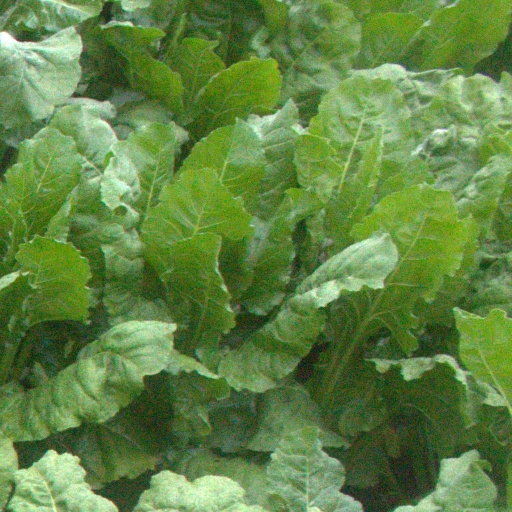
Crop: sugar beet